Awash National Park

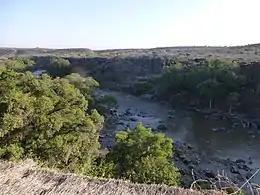
Awash River located south of Awash National Park

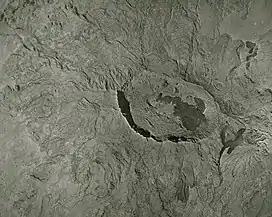
The satellite view of Mount Fentale

Along with its southern boundary along the Awash River, Awash National Park covers 850 square kilometers of acacia woodland and grassland. The Addis Ababa – Dire Dawa highway passes through this park, separating the Illala Saha Plains to the south from the Kudu Valley to the north. Further south of the park, the Awash River gorge has amazing waterfalls such as the Awash Falls. In the upper Kudu Valley at Filwoha are hot springs amid groves of palm trees thrive at the river bed. The park is home to Mount Fentale, a dormant stratovolcano which is located in the western area of Awash National Park at an altitude of 2,007 meters above sea level.